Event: Nepal Earthquake
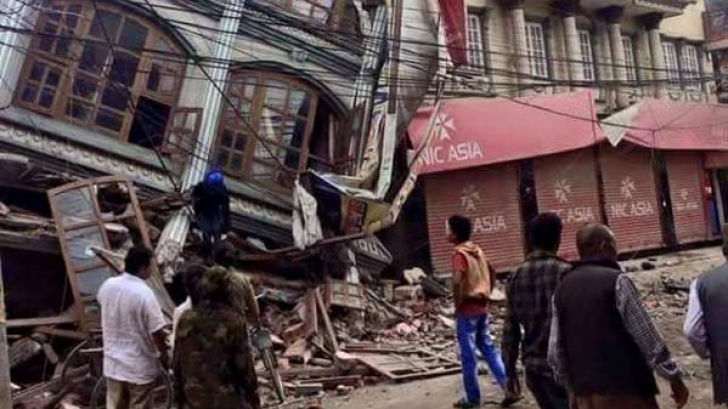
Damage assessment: damage